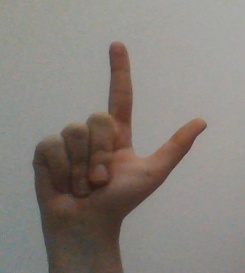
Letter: laam